Hamster cage

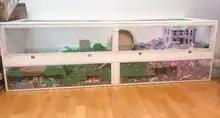
Home-built enclosure for a Syrian hamster that measures 200x60x60cm (1860 sq in)

The recommended cage size for a hamster is a minimum of 100 cm long by 50cm deep by 50cm tall for Syrian Hamsters and 40cm tall for dwarf hamsters.